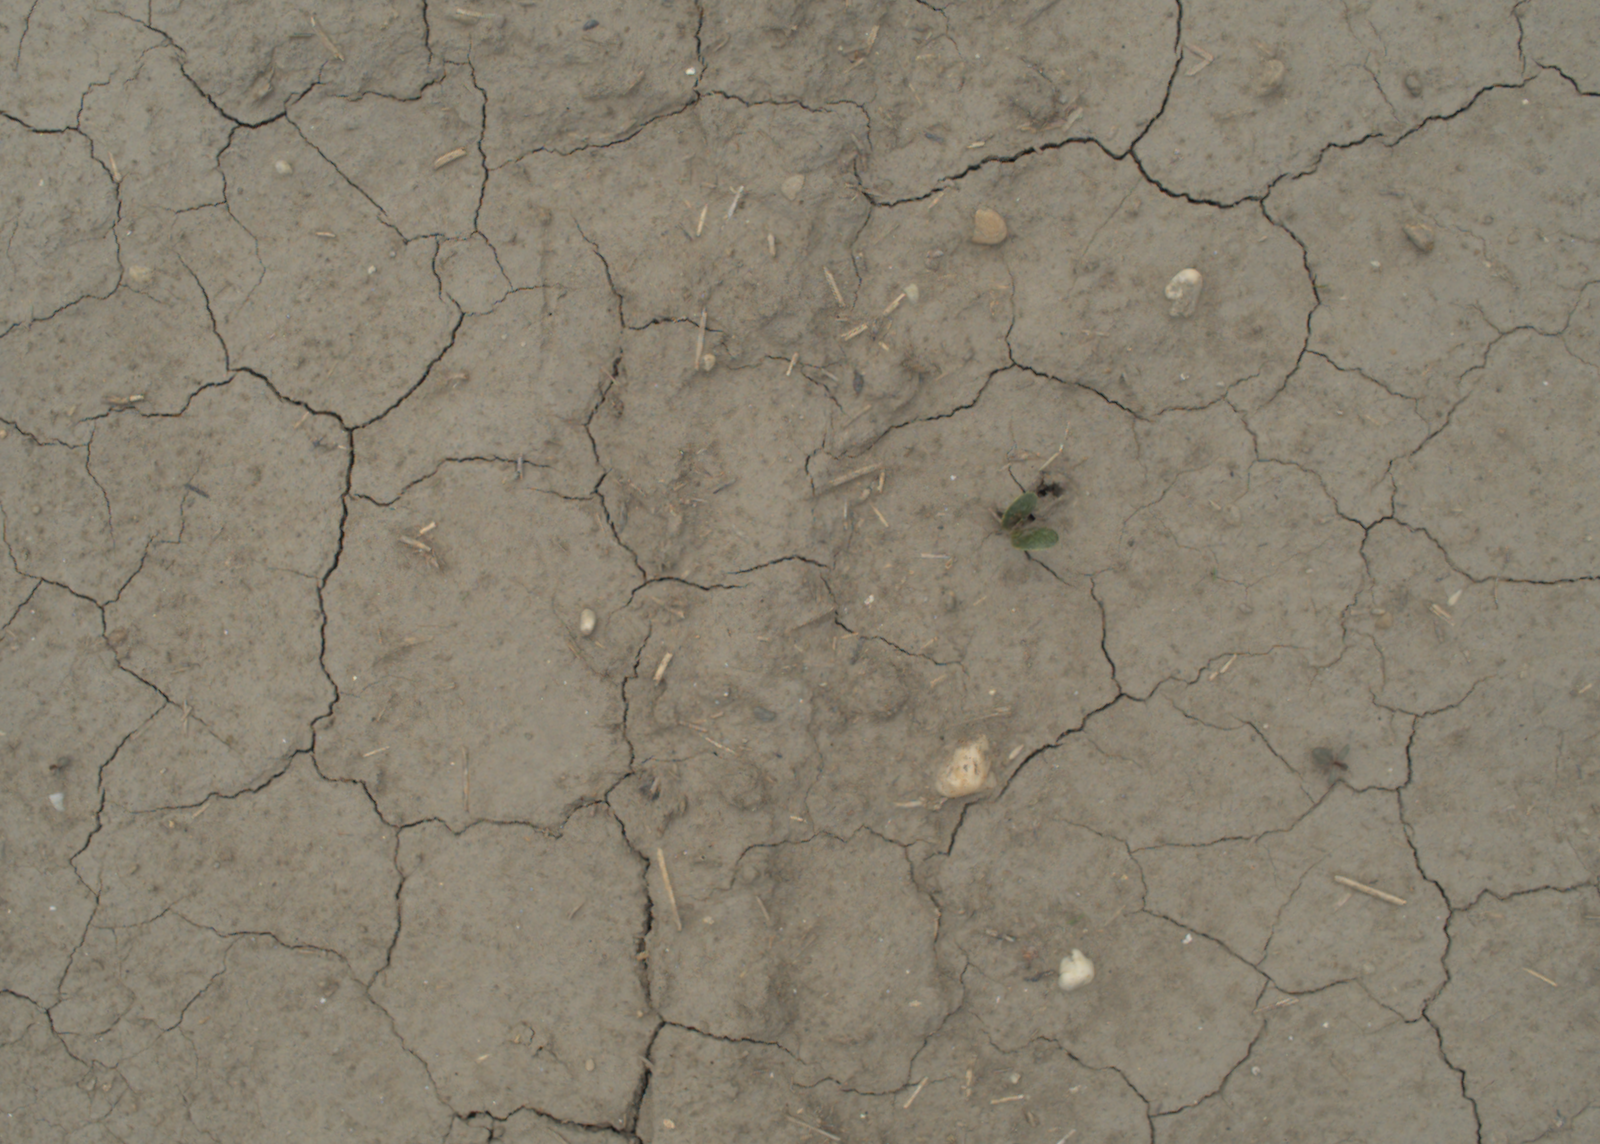
Capture date: 05.07.2021 13:10:10
Weather: cloudy
Wind: medium
Seeding date: 08.06.2021
Plant canopy height (mm): 961